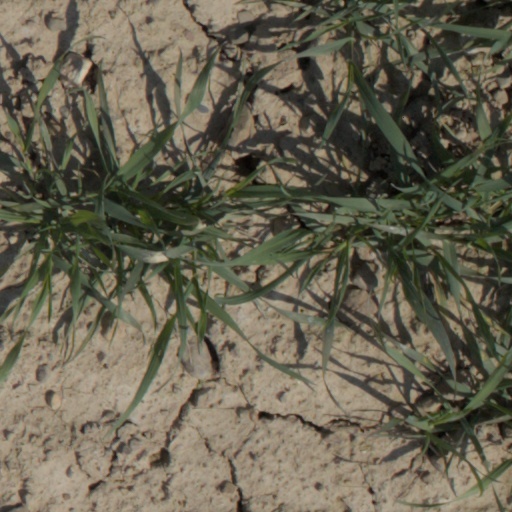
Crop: wheat